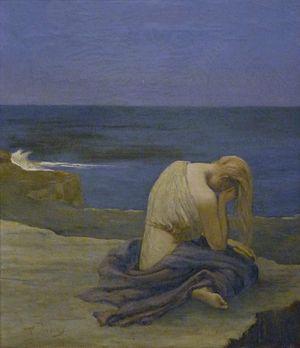
Henry Daras, né le 9 décembre 1850 à Rochefort et mort le 10 mai 1928 à Angoulême, est un peintre français.
Le musée d'Angoulême est situé au cœur du centre historique d'Angoulême, à proximité immédiate de la cathédrale Saint-Pierre.